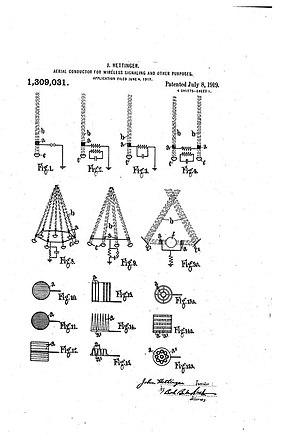
Une antenne plasma est un type d’antenne radio actuellement en développement dans lequel on utilise le plasma au lieu des éléments métalliques d’une antenne traditionnelle. Une antenne plasma peut être utilisée à la fois en émission et en réception. Bien que les antennes plasma ne soient devenues utilisables que ces dernières années, l’idée n’est pas nouvelle. Un brevet pour une antenne utilisant ce concept a été accordé à J. Hettinger en 1919